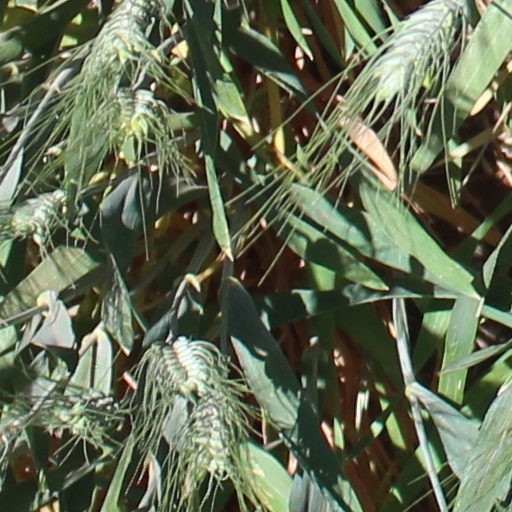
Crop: wheat